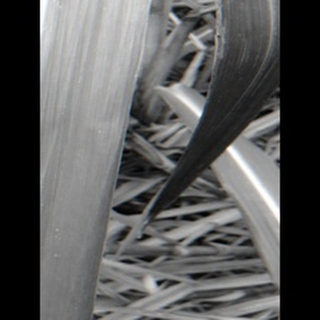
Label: healthy_sugarcane